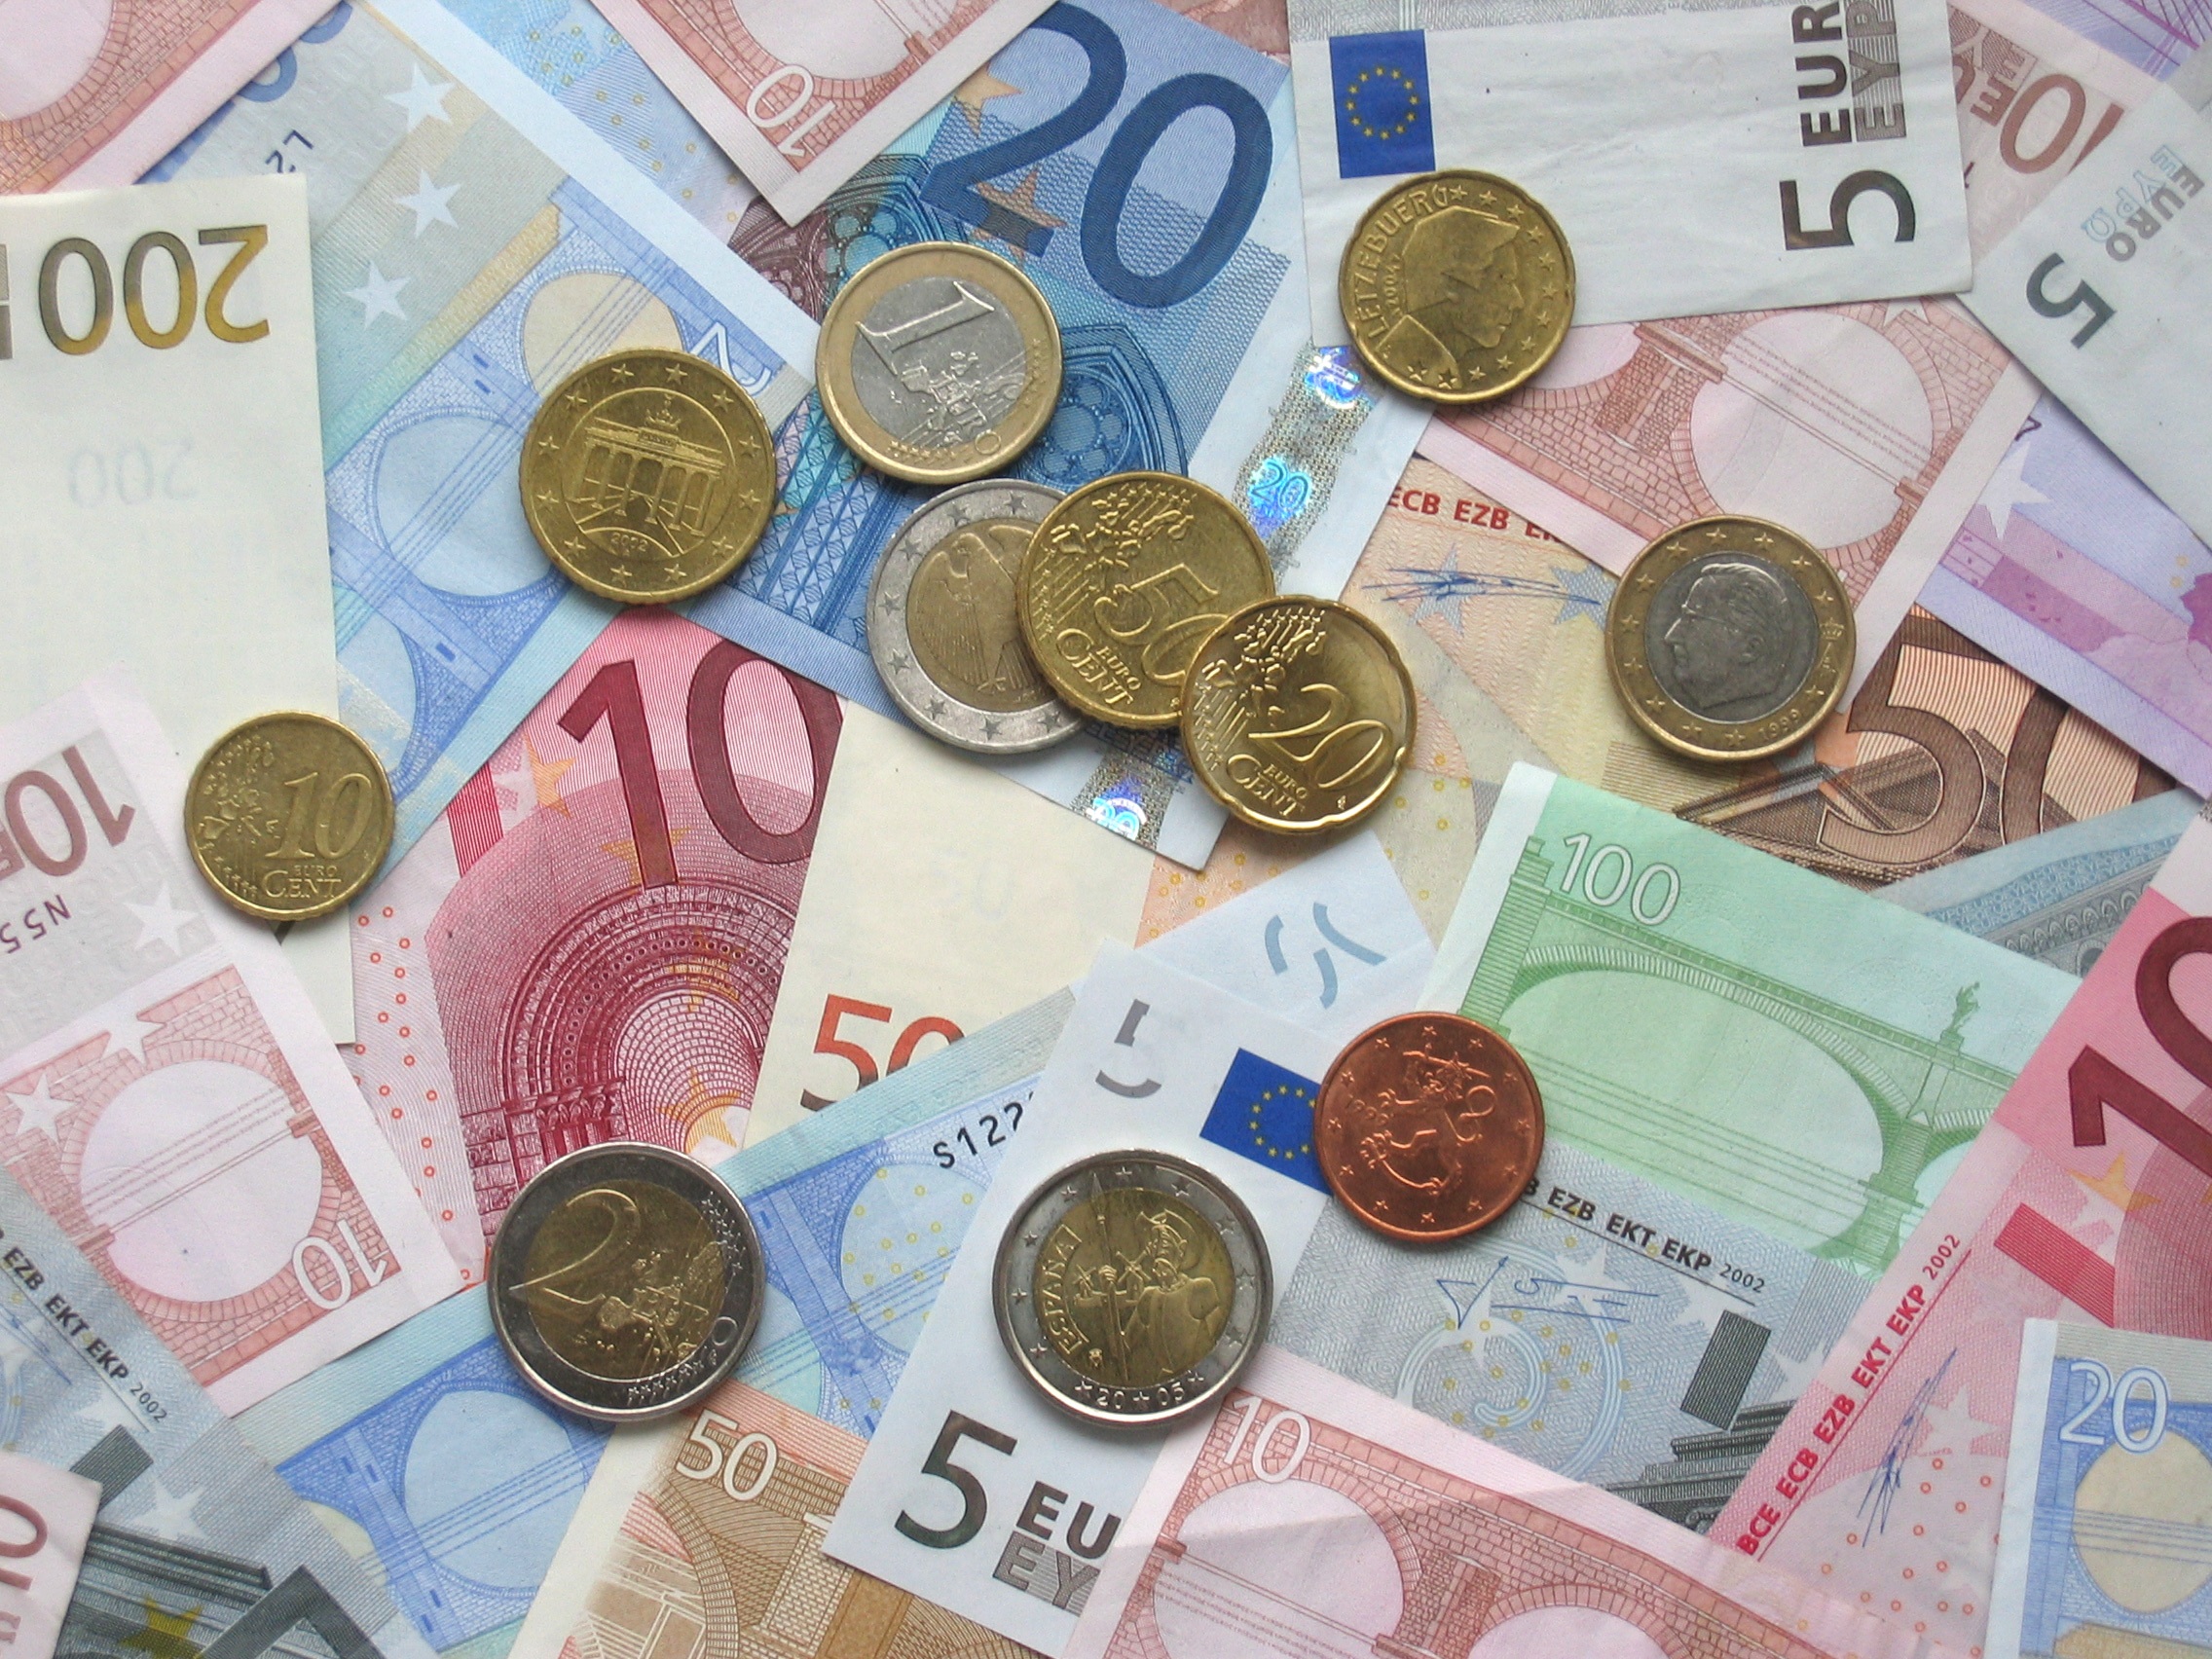
symbol, money, market, business, paper, material, cash, currency, wallpaper, euro, debt, trade, 10, 20, rich, buy, economy, payment, savings, success, coins, finance, wealth, profit, exchange, treasury, earnings, invest, banknote, pay, purchase, bank notes, liability, 5 parts, european currency, paid, money handling, 50 cents, parts 1 and 2 euros, tickets 5 10 20 50 100, 200 and 500 euros, saving up, financial investment, bank deposit